Zichan

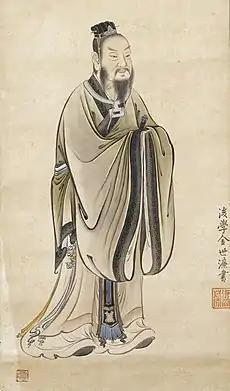
Mengzi portrait, by Kano Sansetsu, 1632.

Confucius (551-479 BC) was almost 30 when Zichan died. Only after Zichan's generation did Confucius, an unsuccessful office seeker, but an independent, private teacher, establish in China the prized literary tradition of individual authorship. Confucius thus left us his views in collected writings and created a school of disciples, unlike Zichan who served his city-state as an active office holder.